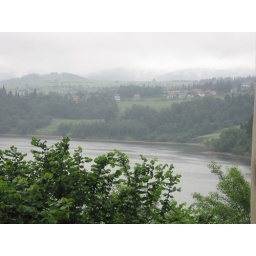
The castle sits 70 meters up, high above the huge lake created by damming the Dunajec River.